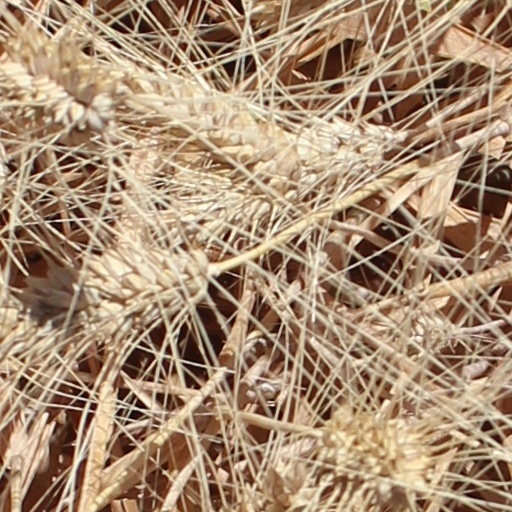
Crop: wheat